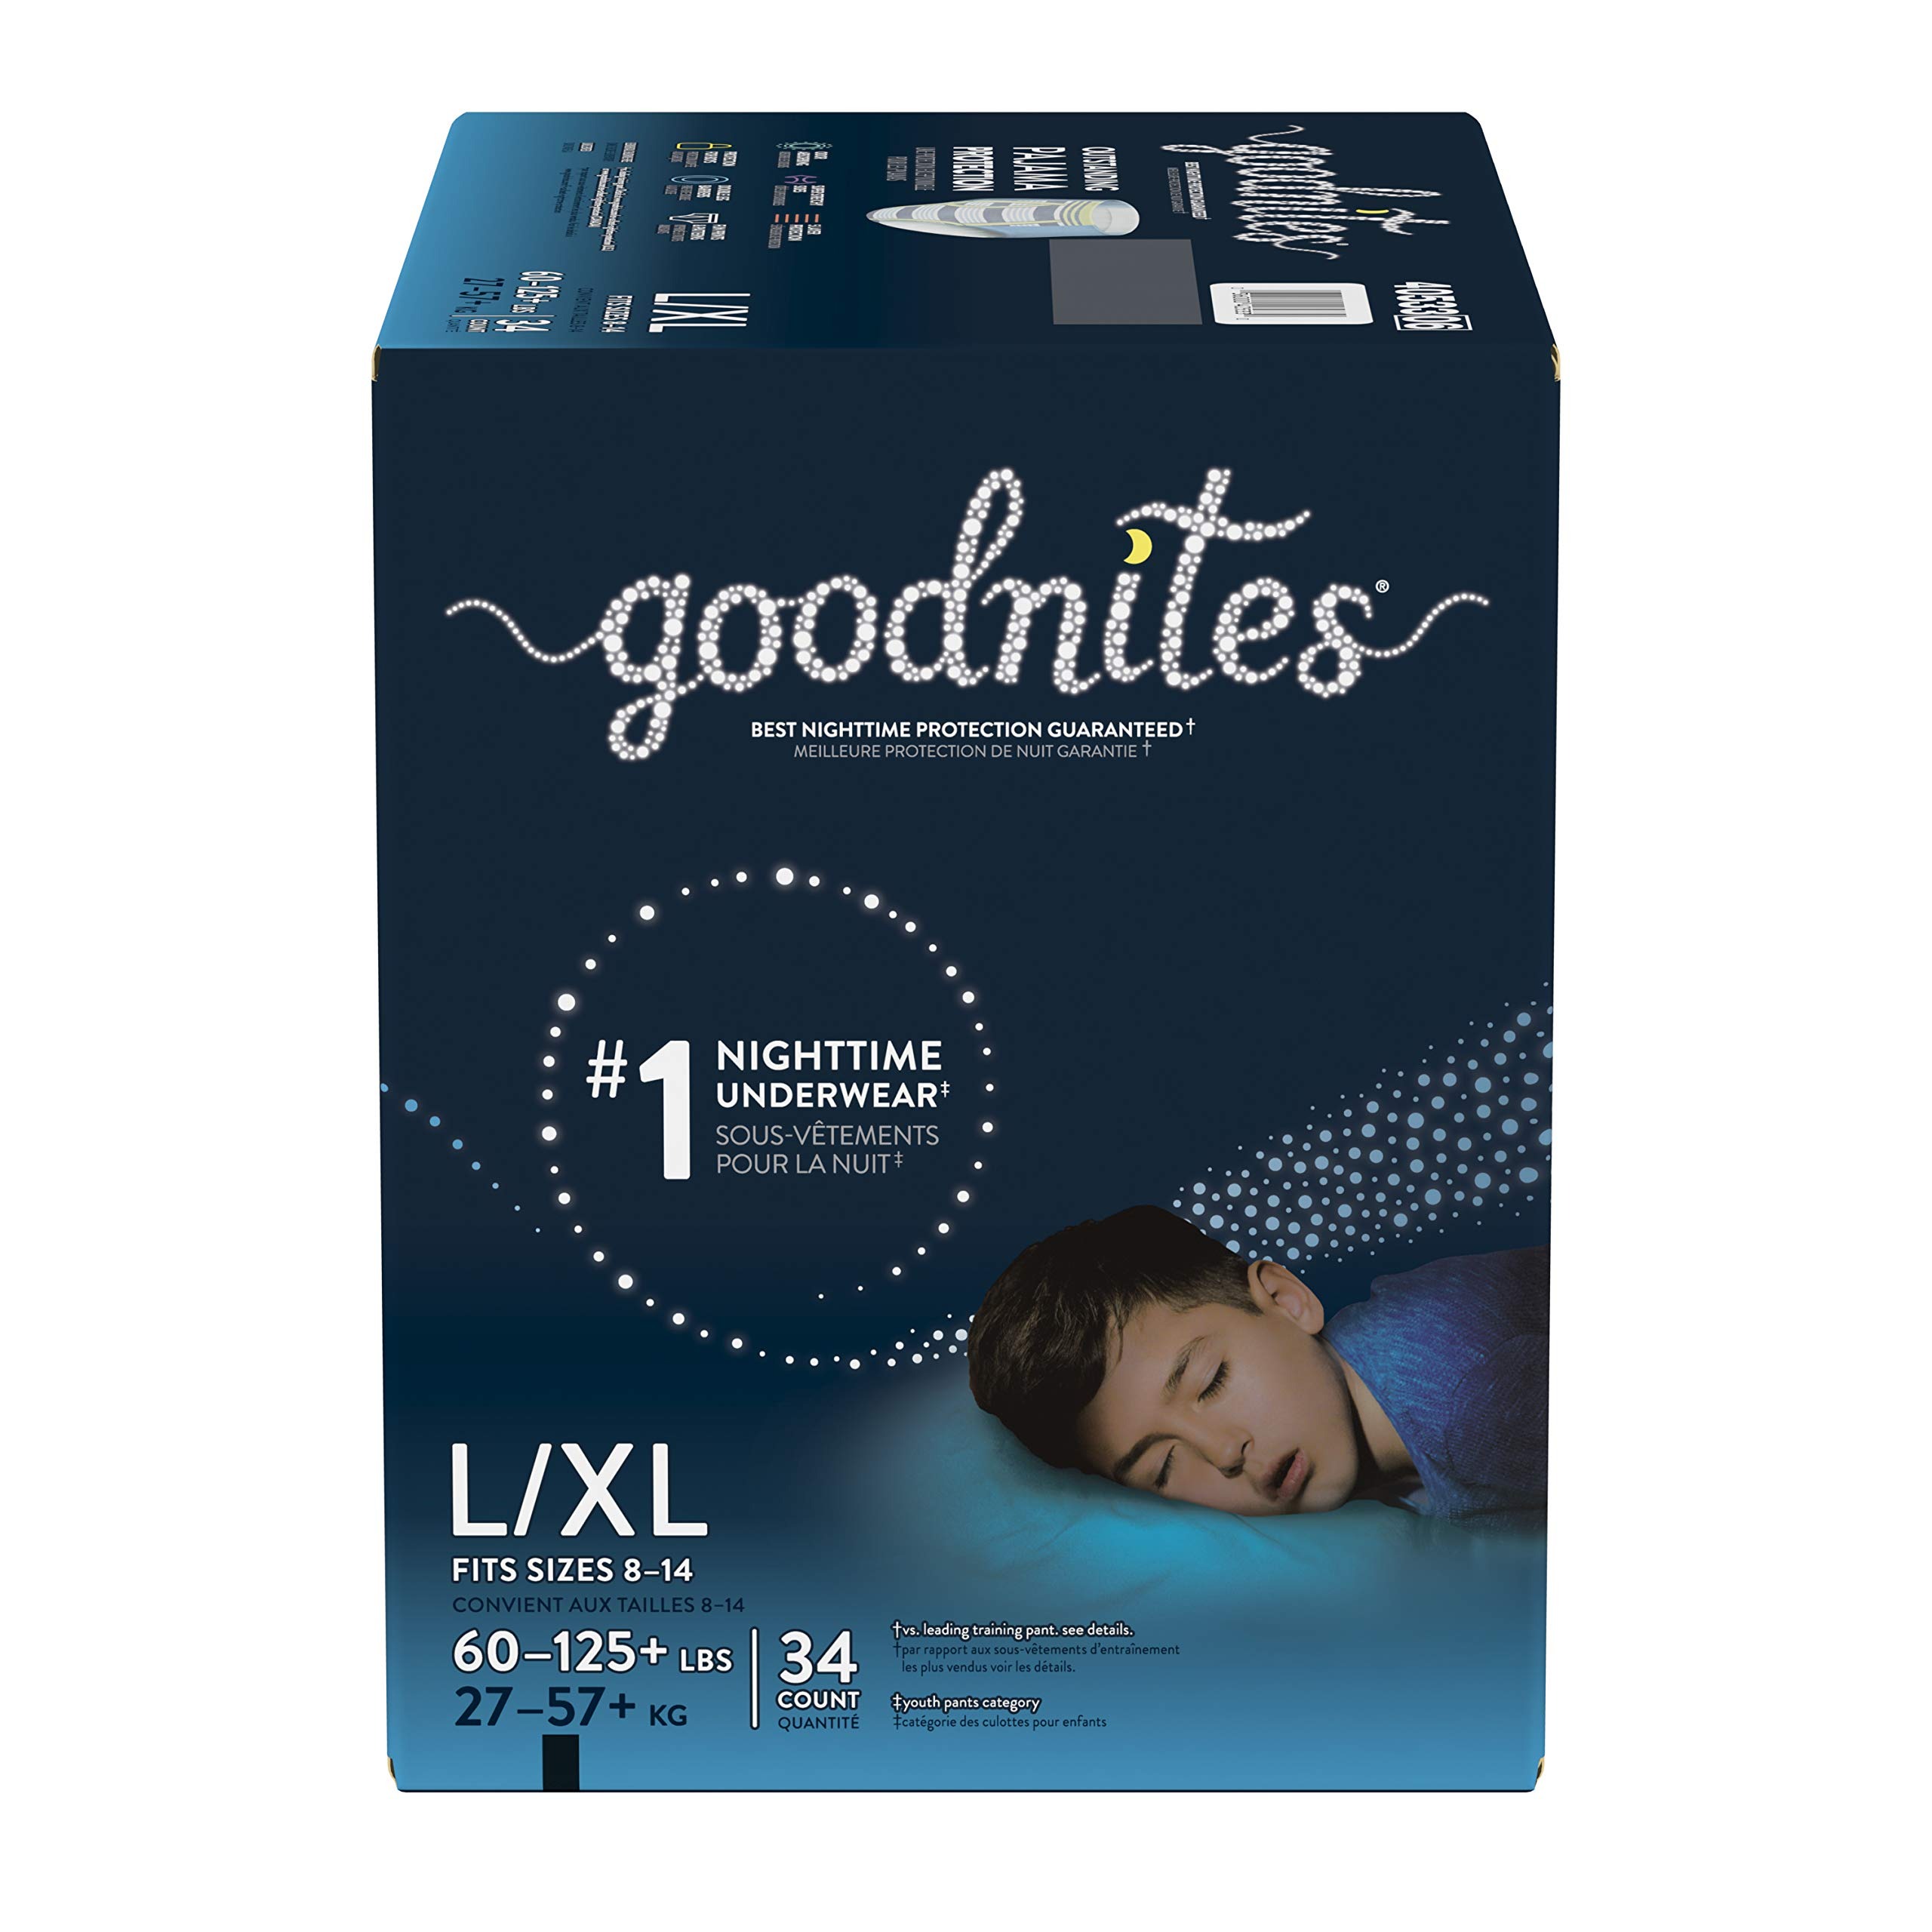
Item Name: GoodNites,Boys Bedwetting Underwear, L/XL, 34 ct
Bullet Point 1: The #1 NightTime Underwear brand that has helped more than 10 million kids manage overnight bed wetting
Bullet Point 2: Nighttime bed wetting pants with 40% more protection vs. The leading training pant
Bullet Point 3: Best nighttime protection guaranteed with 5 Layer Protection and extra absorbency where he needs it most, plus double Leg Barriers to help prevent leaks
Bullet Point 4: Super stretchy waistband that provides a soft, underwear-like fit for all body shapes
Bullet Point 5: Discreet odor absorption that allows your child to worry less about the mess
Value: 34.0
Unit: Count

Price: 42.9